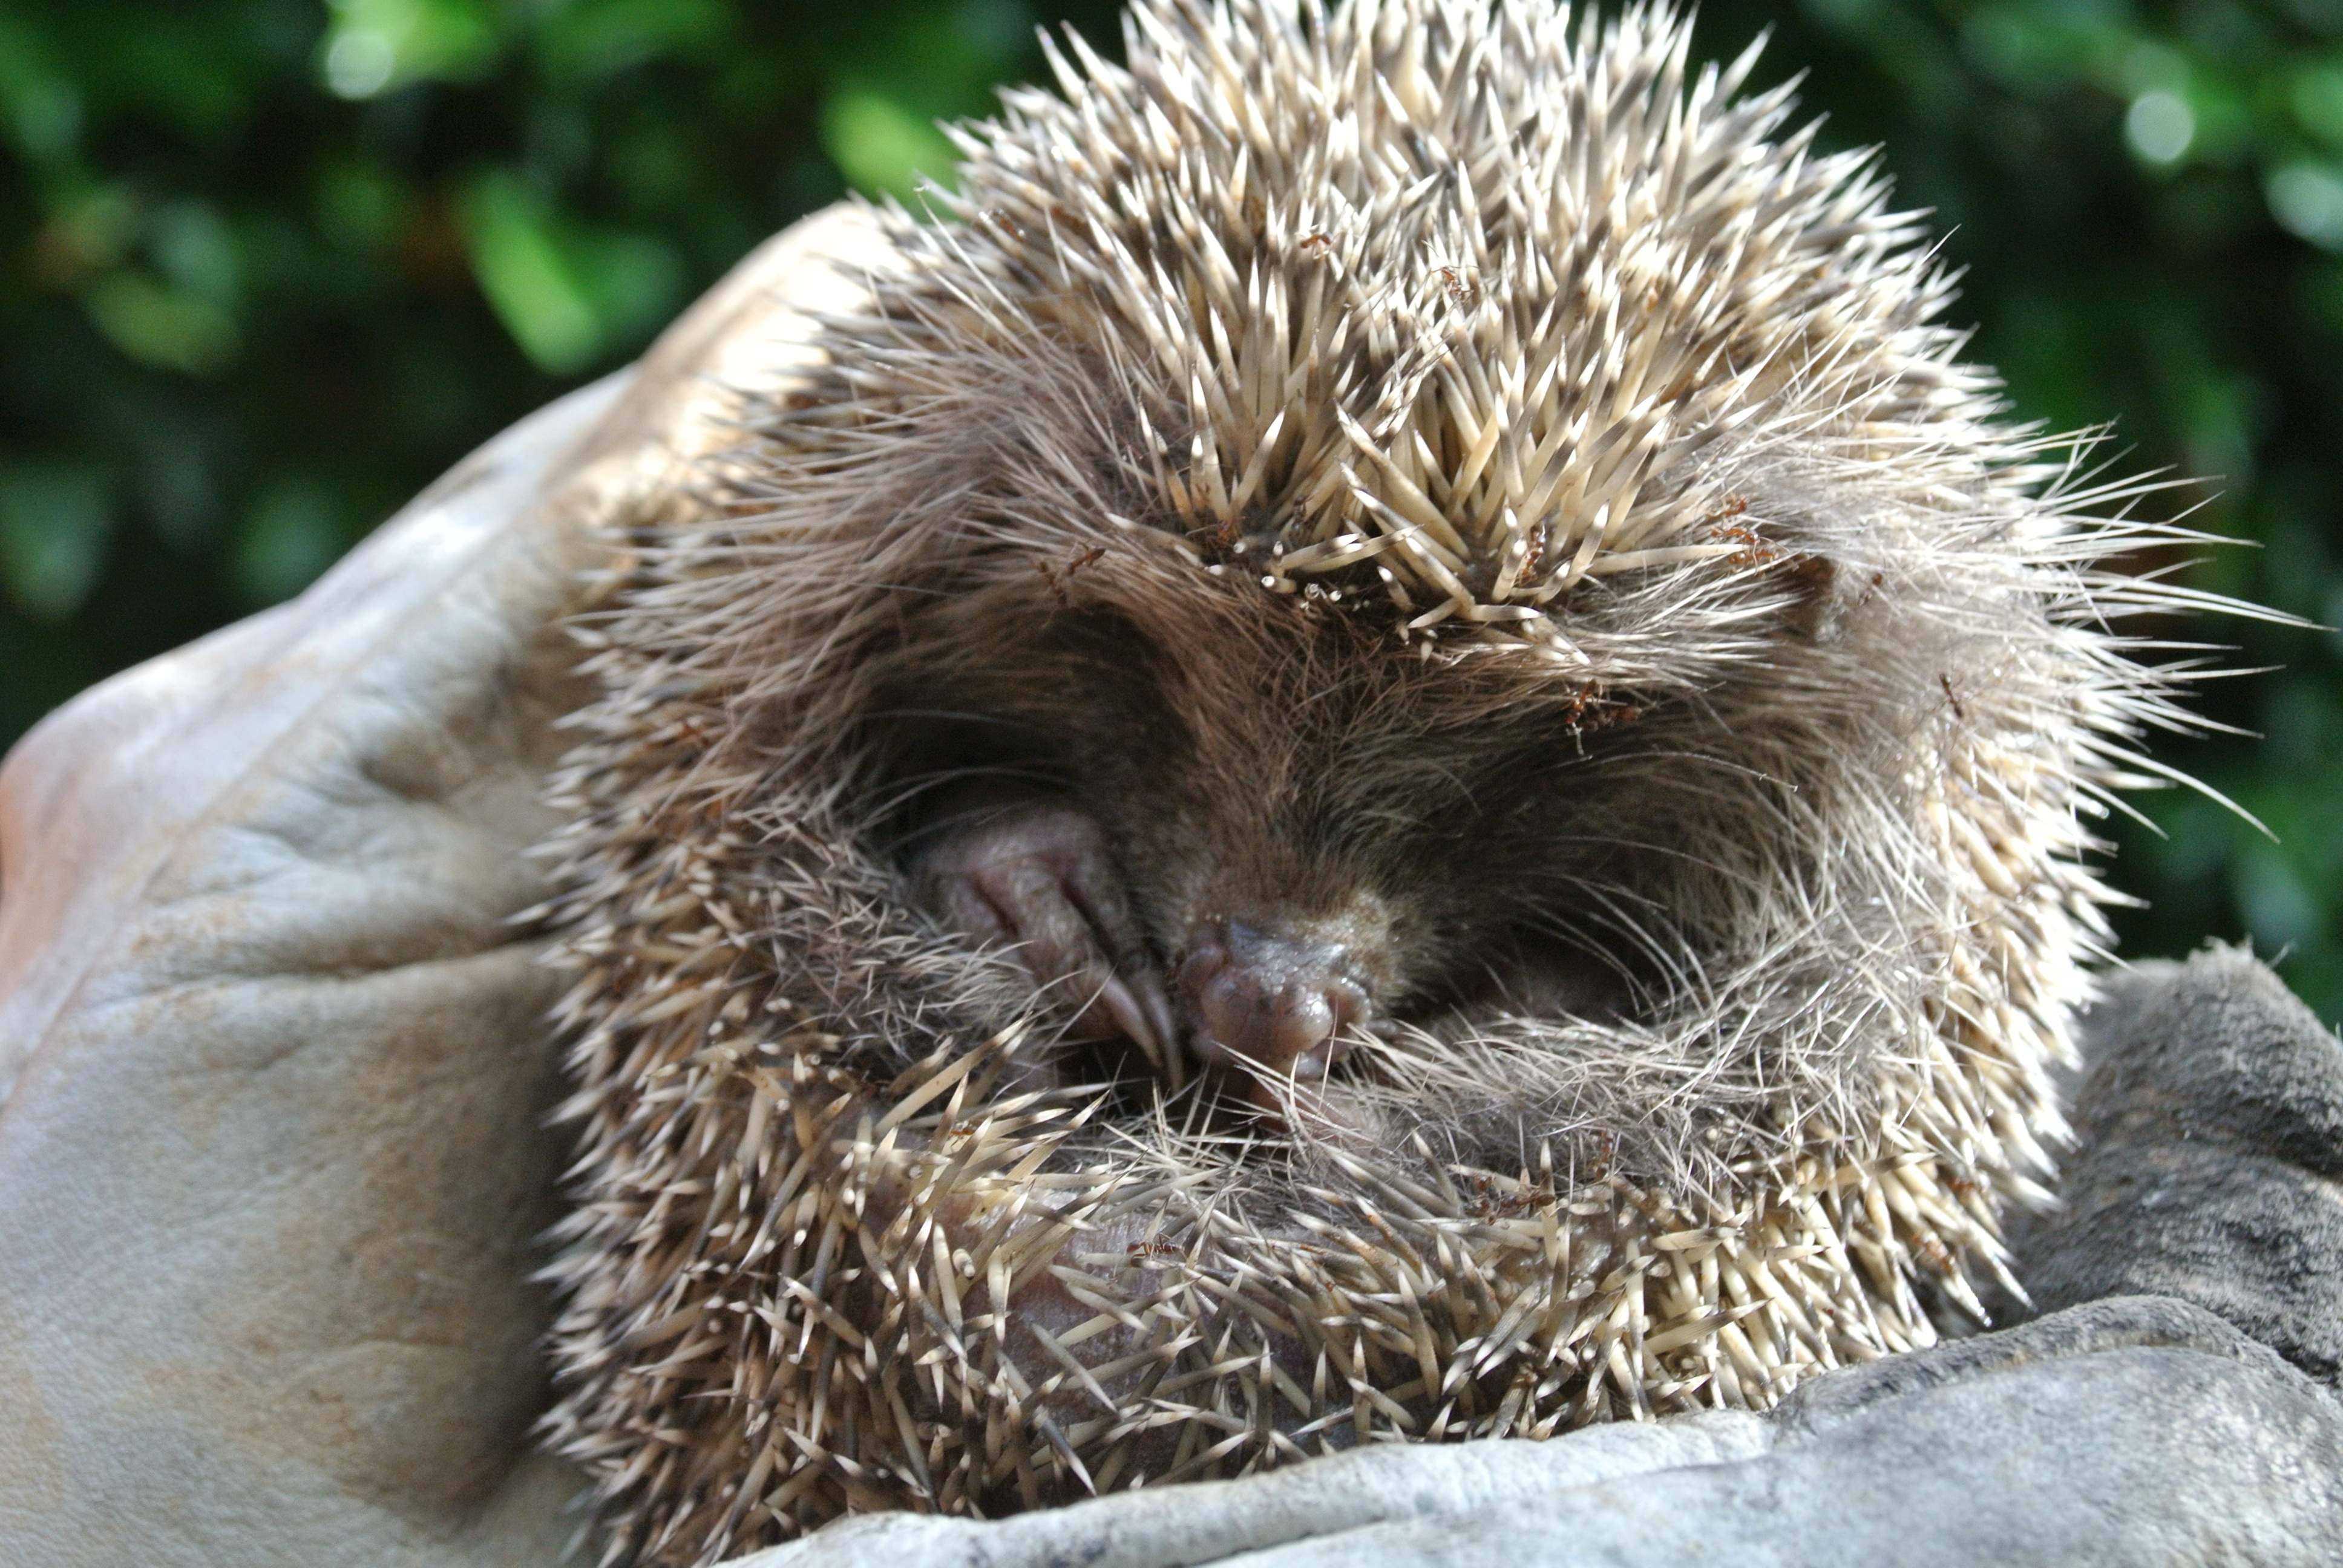
nature, animal, wildlife, mammal, garden, fauna, whiskers, hedgehog, vertebrate, wild animals, porcupine, echidna, erinaceidae, domesticated hedgehog